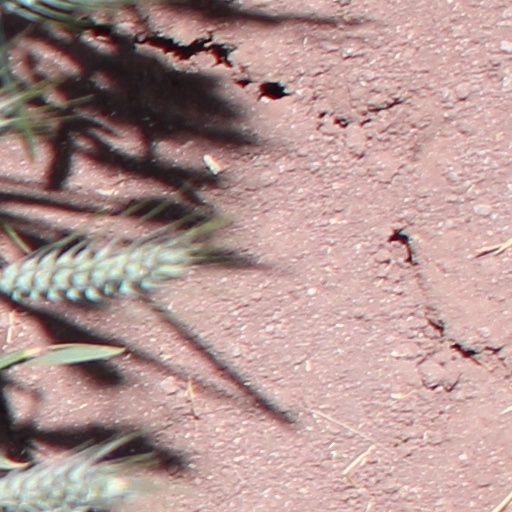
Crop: wheat